Something to Shout About (film)

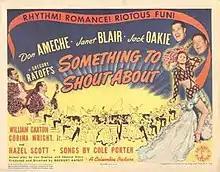
Lobby card

Something to Shout About is a 1943 Columbia Pictures musical film directed by Gregory Ratoff. The film stars Don Ameche and Janet Blair, and was nominated for two Academy Awards.